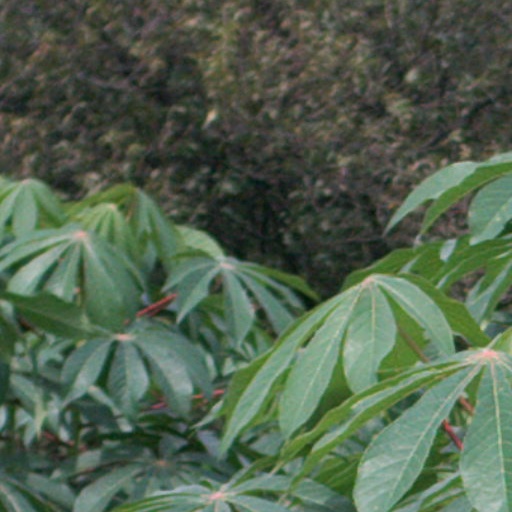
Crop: cassava